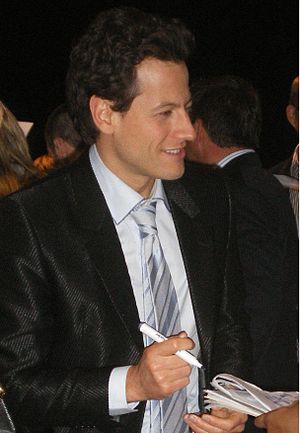
Ioan Gruffudd
Gruffudd i Southland Shopping Centre i Melbourne, Australien, til premieren på Fantastic Four: Rise of the Silver Surfer, 4. maj 2007
Ioan Gruffudd er en walisisk skuespiller. Han er mest kendt for at have medvirket i film som King Arthur, Black Hawk Down og Fantastic Four. Desuden spillede han titelrollen som Horatio Hornblower i Hornblower, der er baseret på C.S. Foresters bøger.